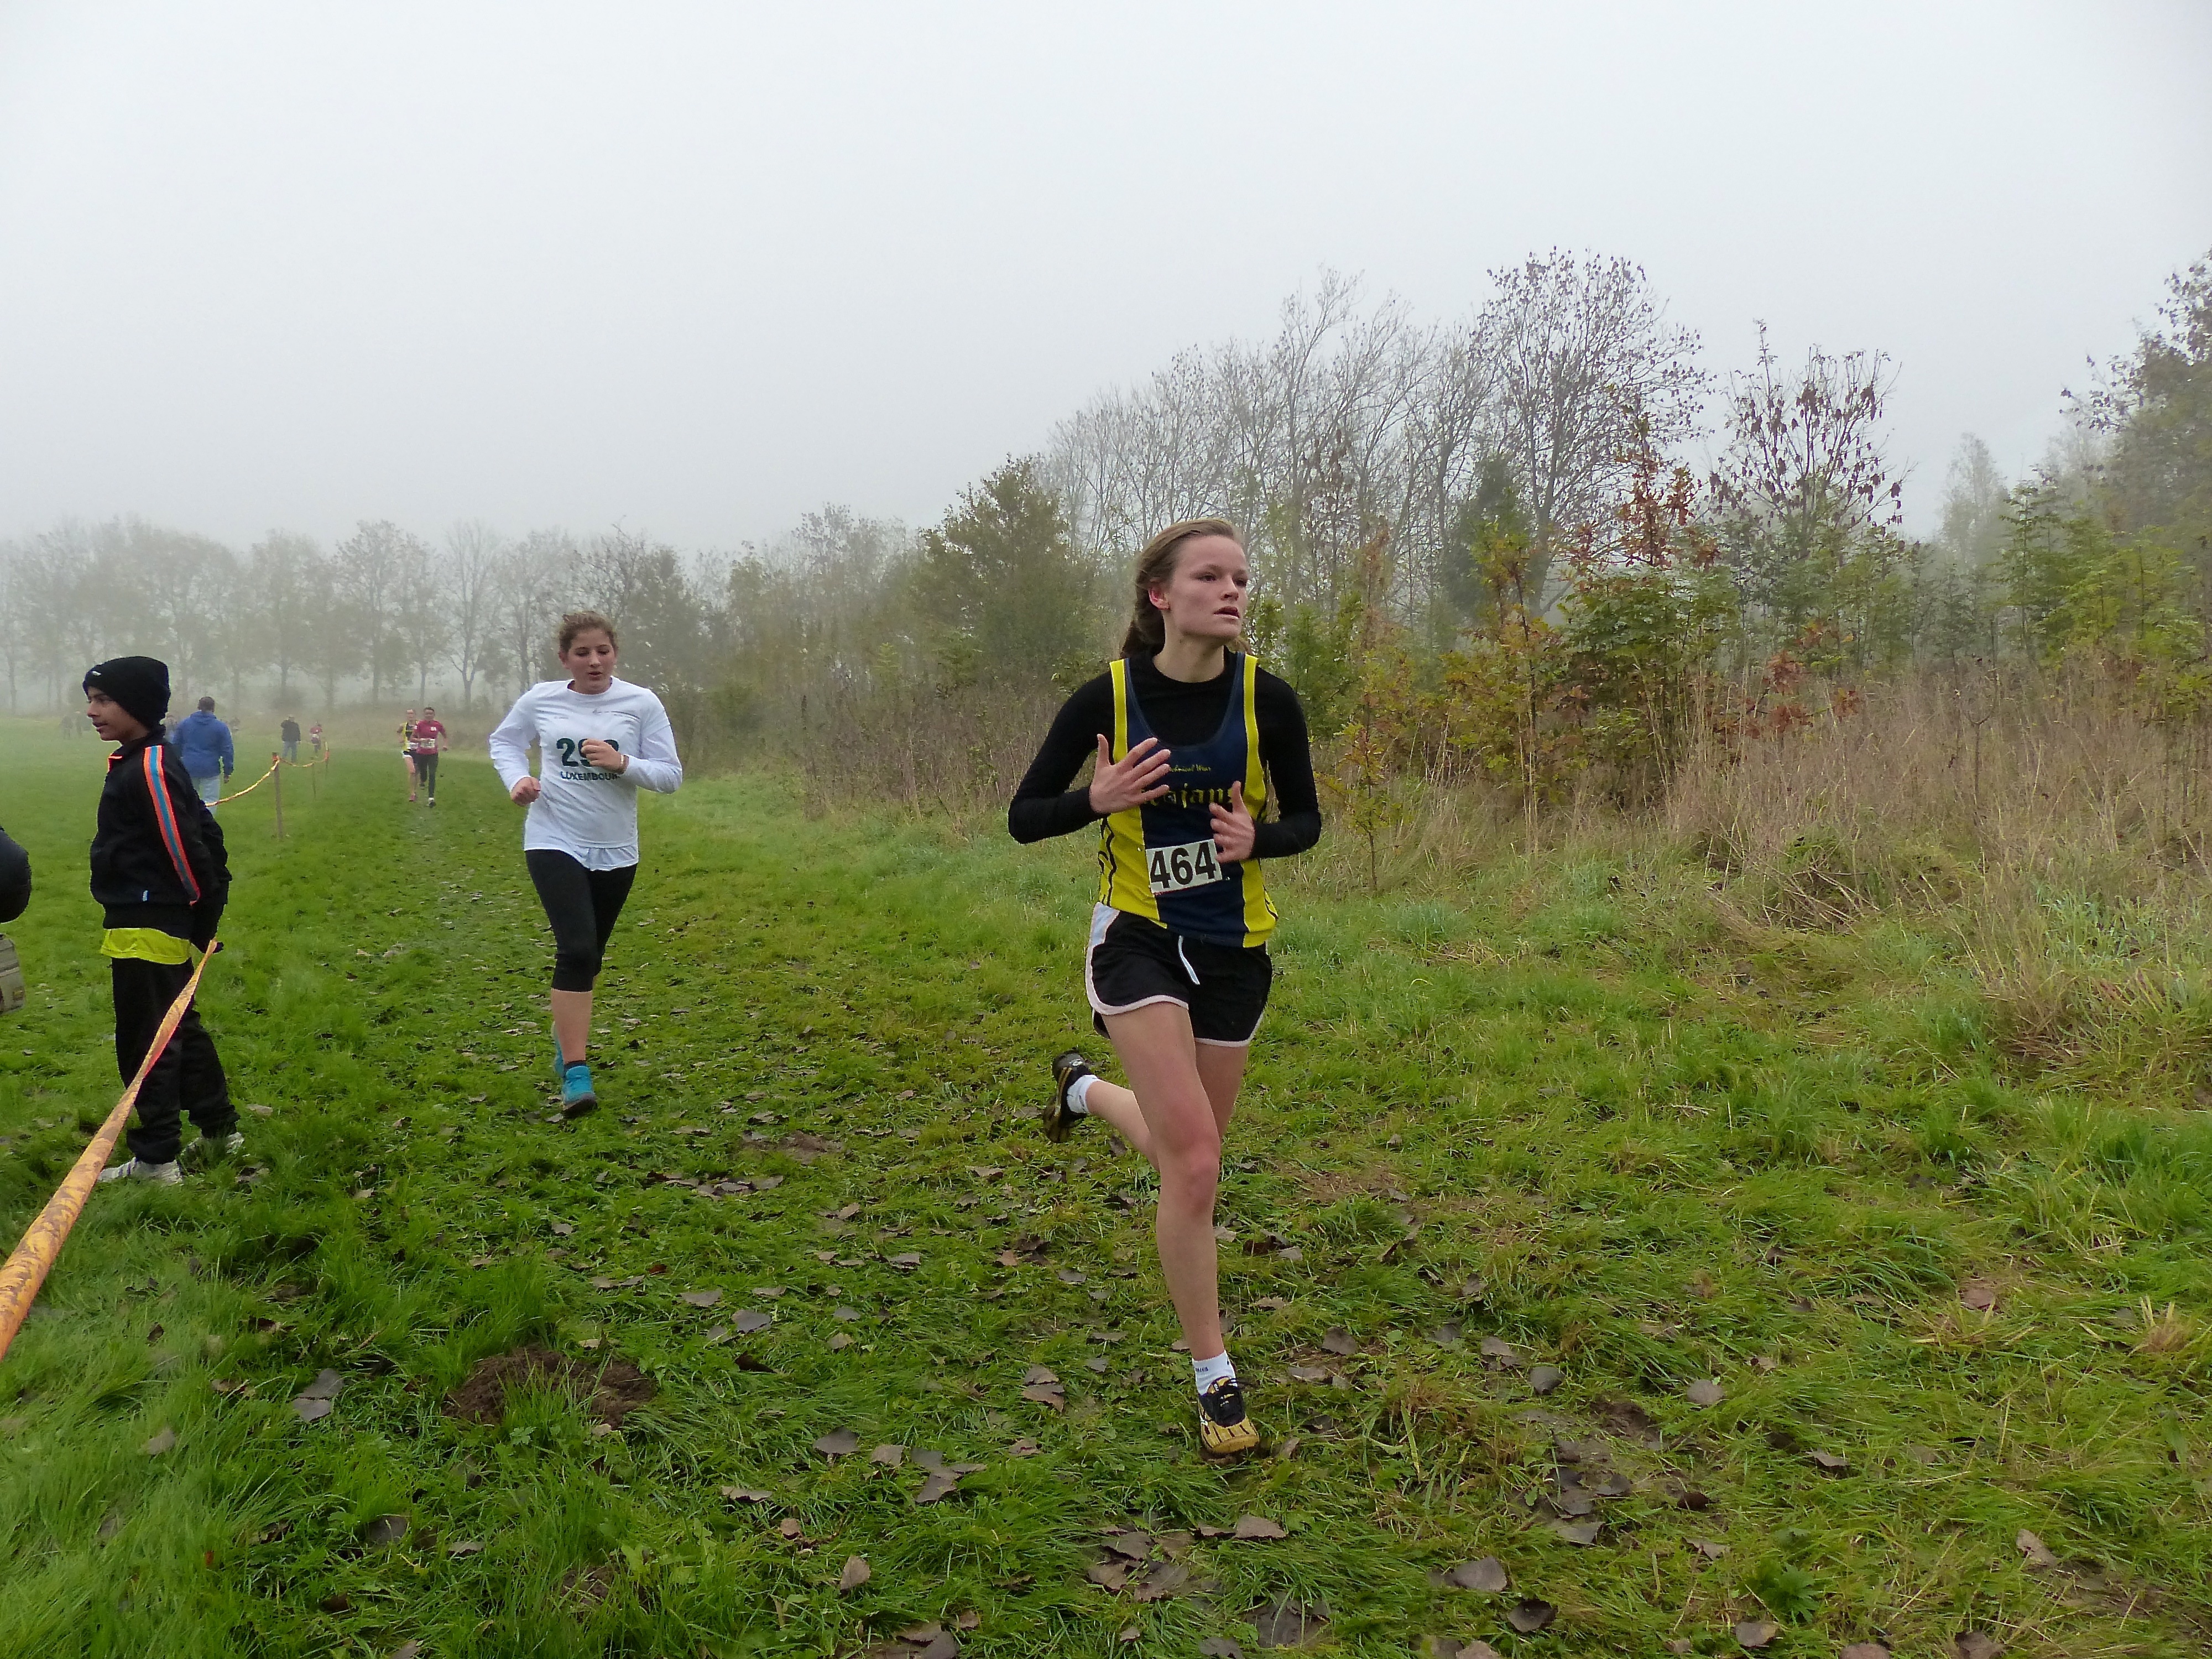
person, fog, mist, trail, sport, meadow, running, recreation, jogging, ash, crosscountry, belgium, race, competition, team, sports, championship, endurance, athletics, xc, antwerp, necis, physical exercise, outdoor recreation, human action, ultramarathon, duathlon, cross country running